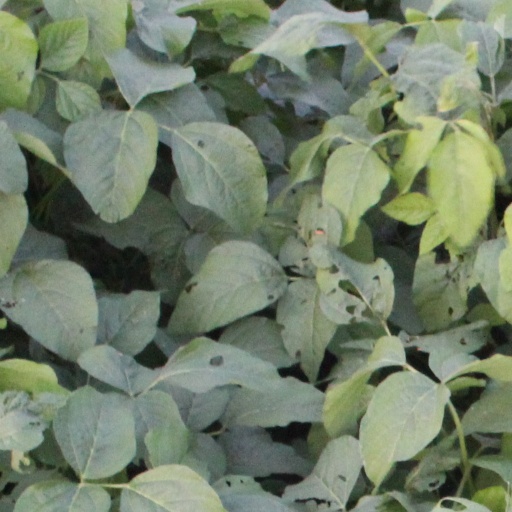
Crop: soybean